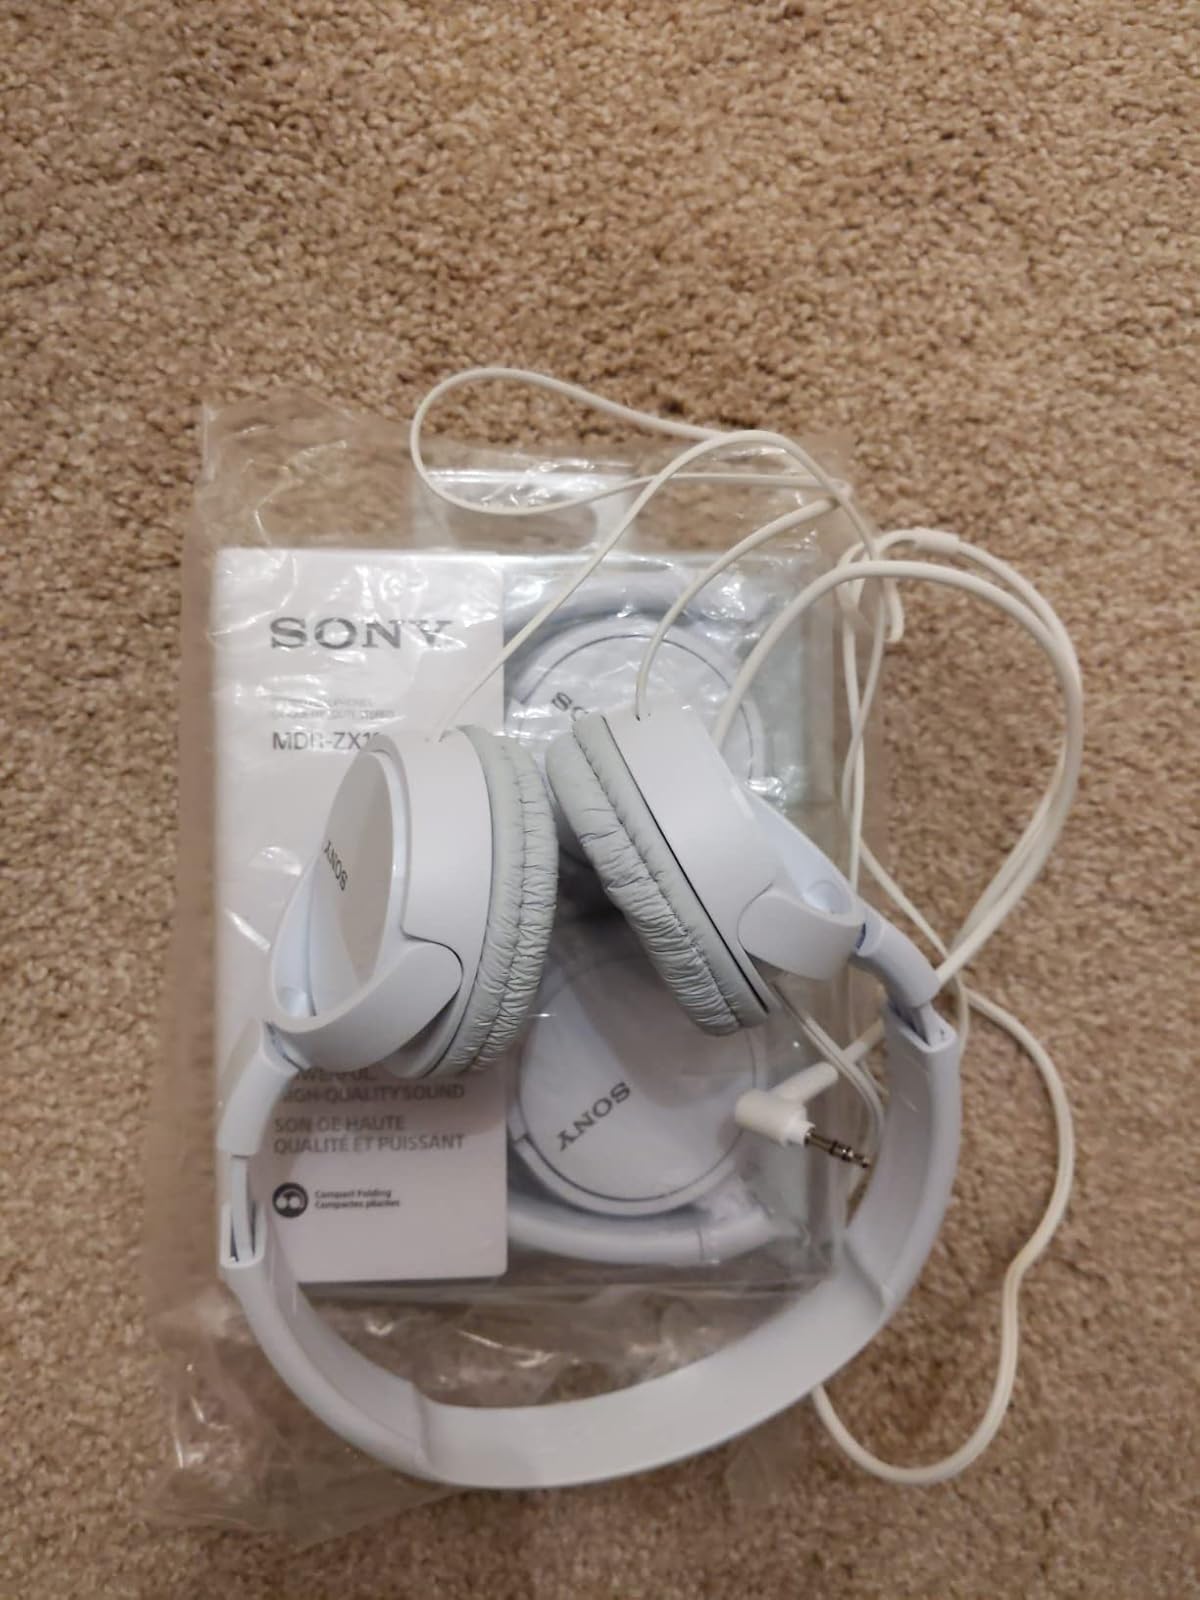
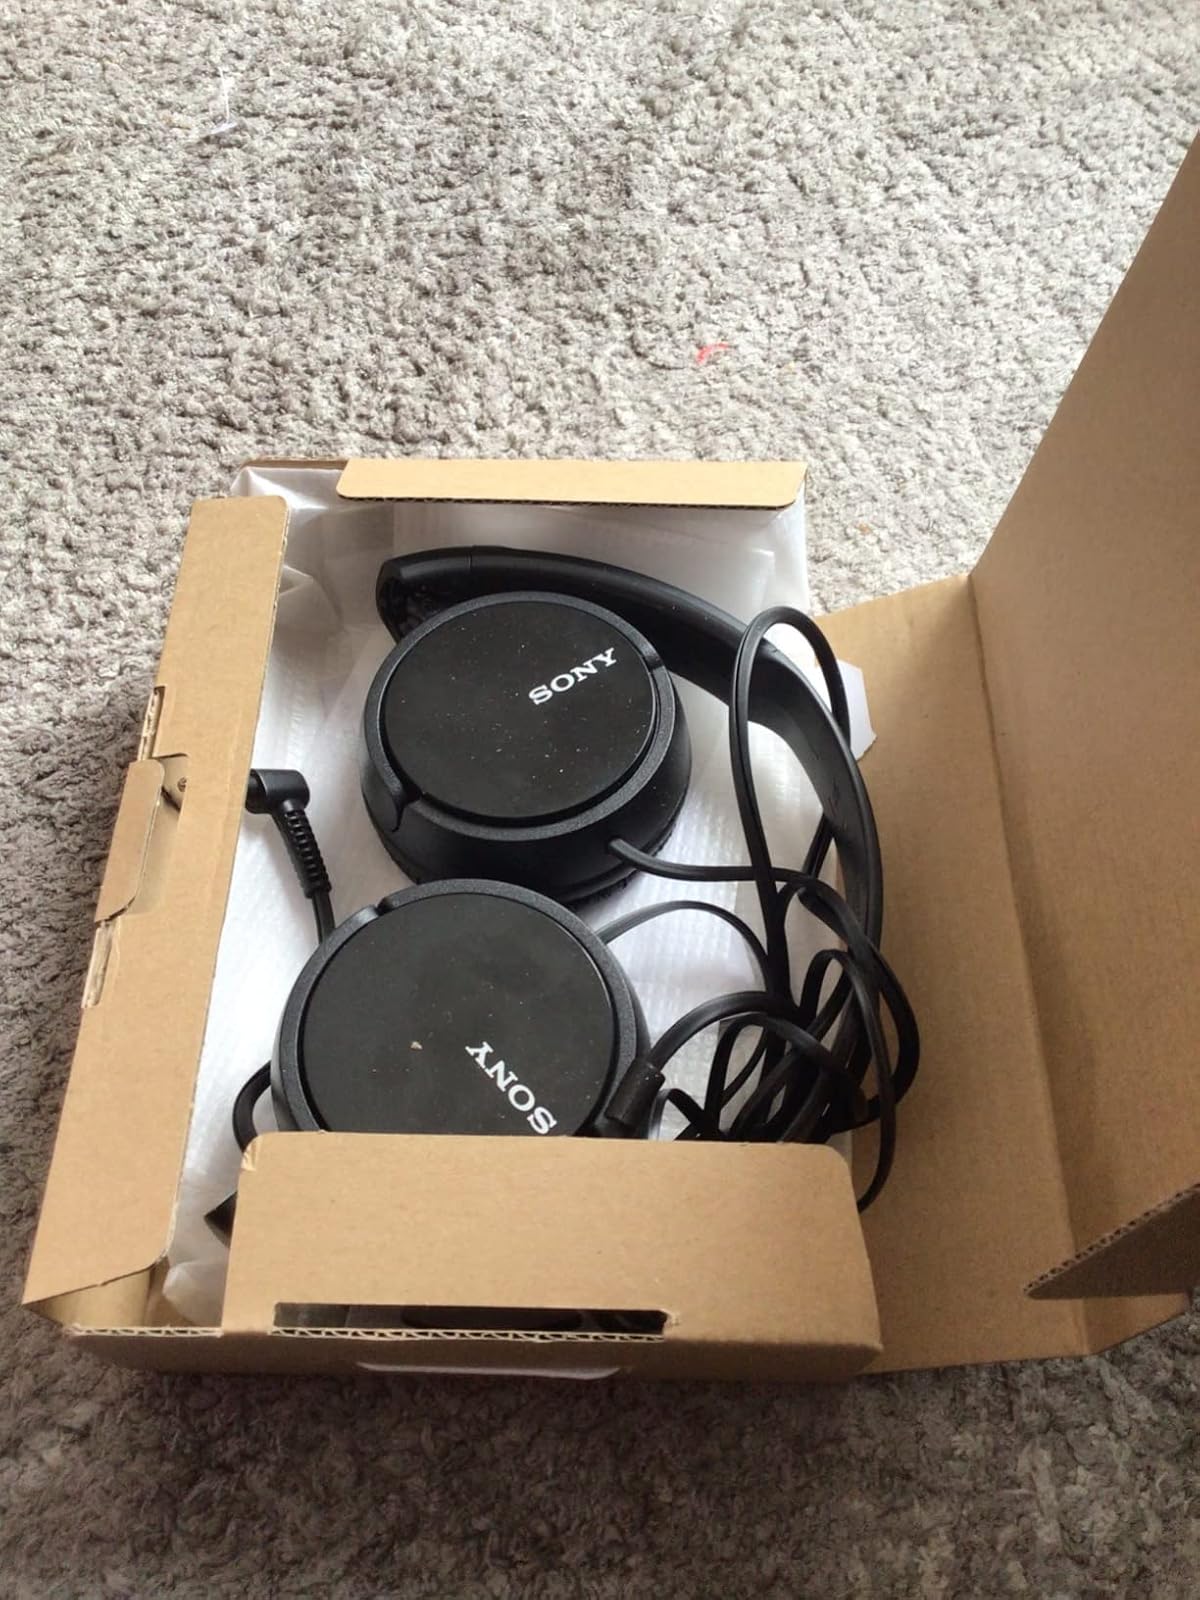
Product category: headphones
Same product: no